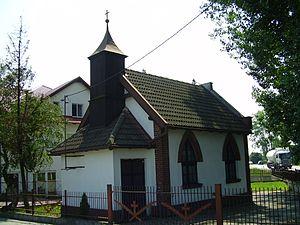
Chapelle à Pszczółki (Pologne) Polski: Kaplica w Pszczółkach w województwie pomorskim